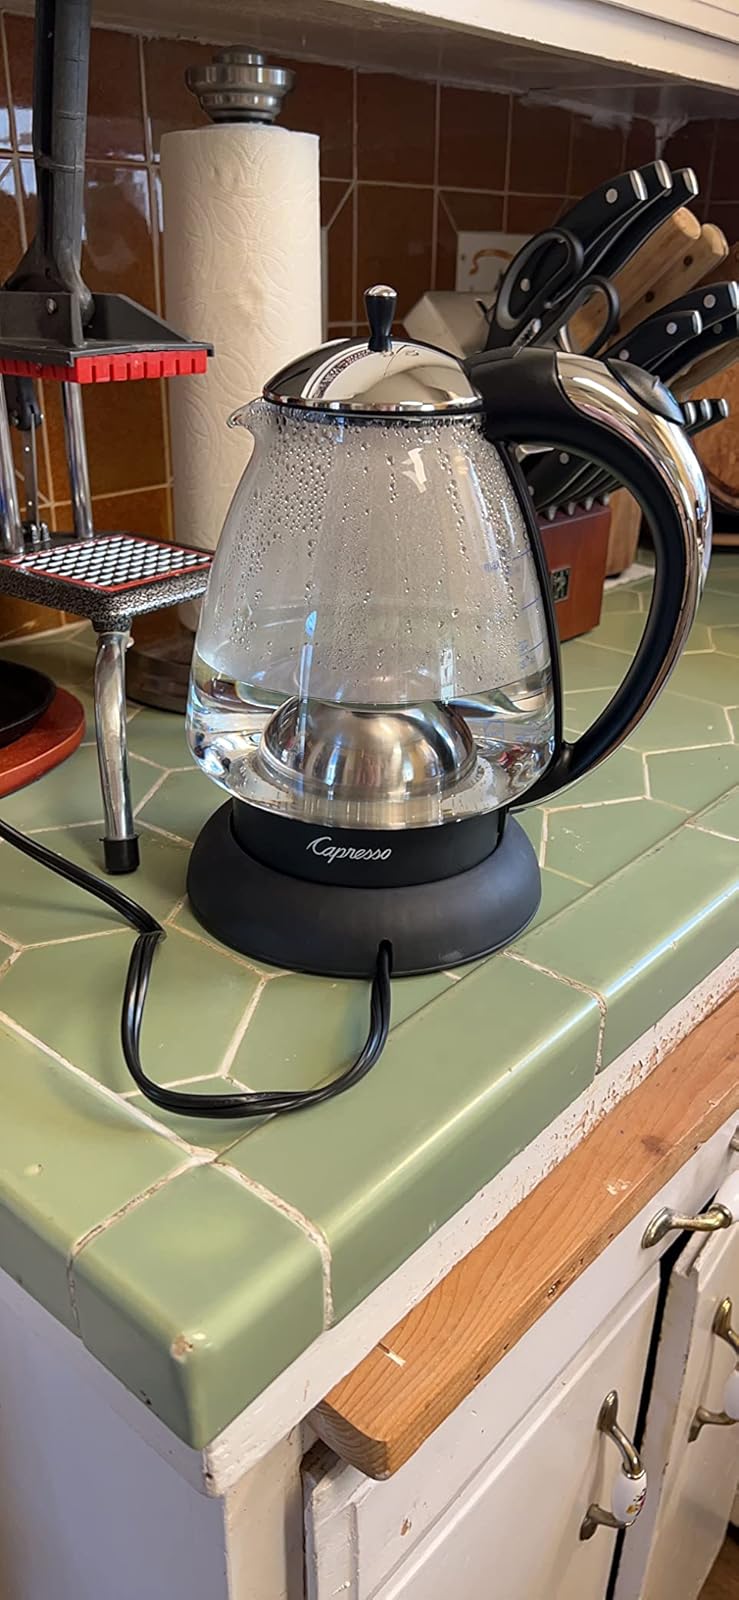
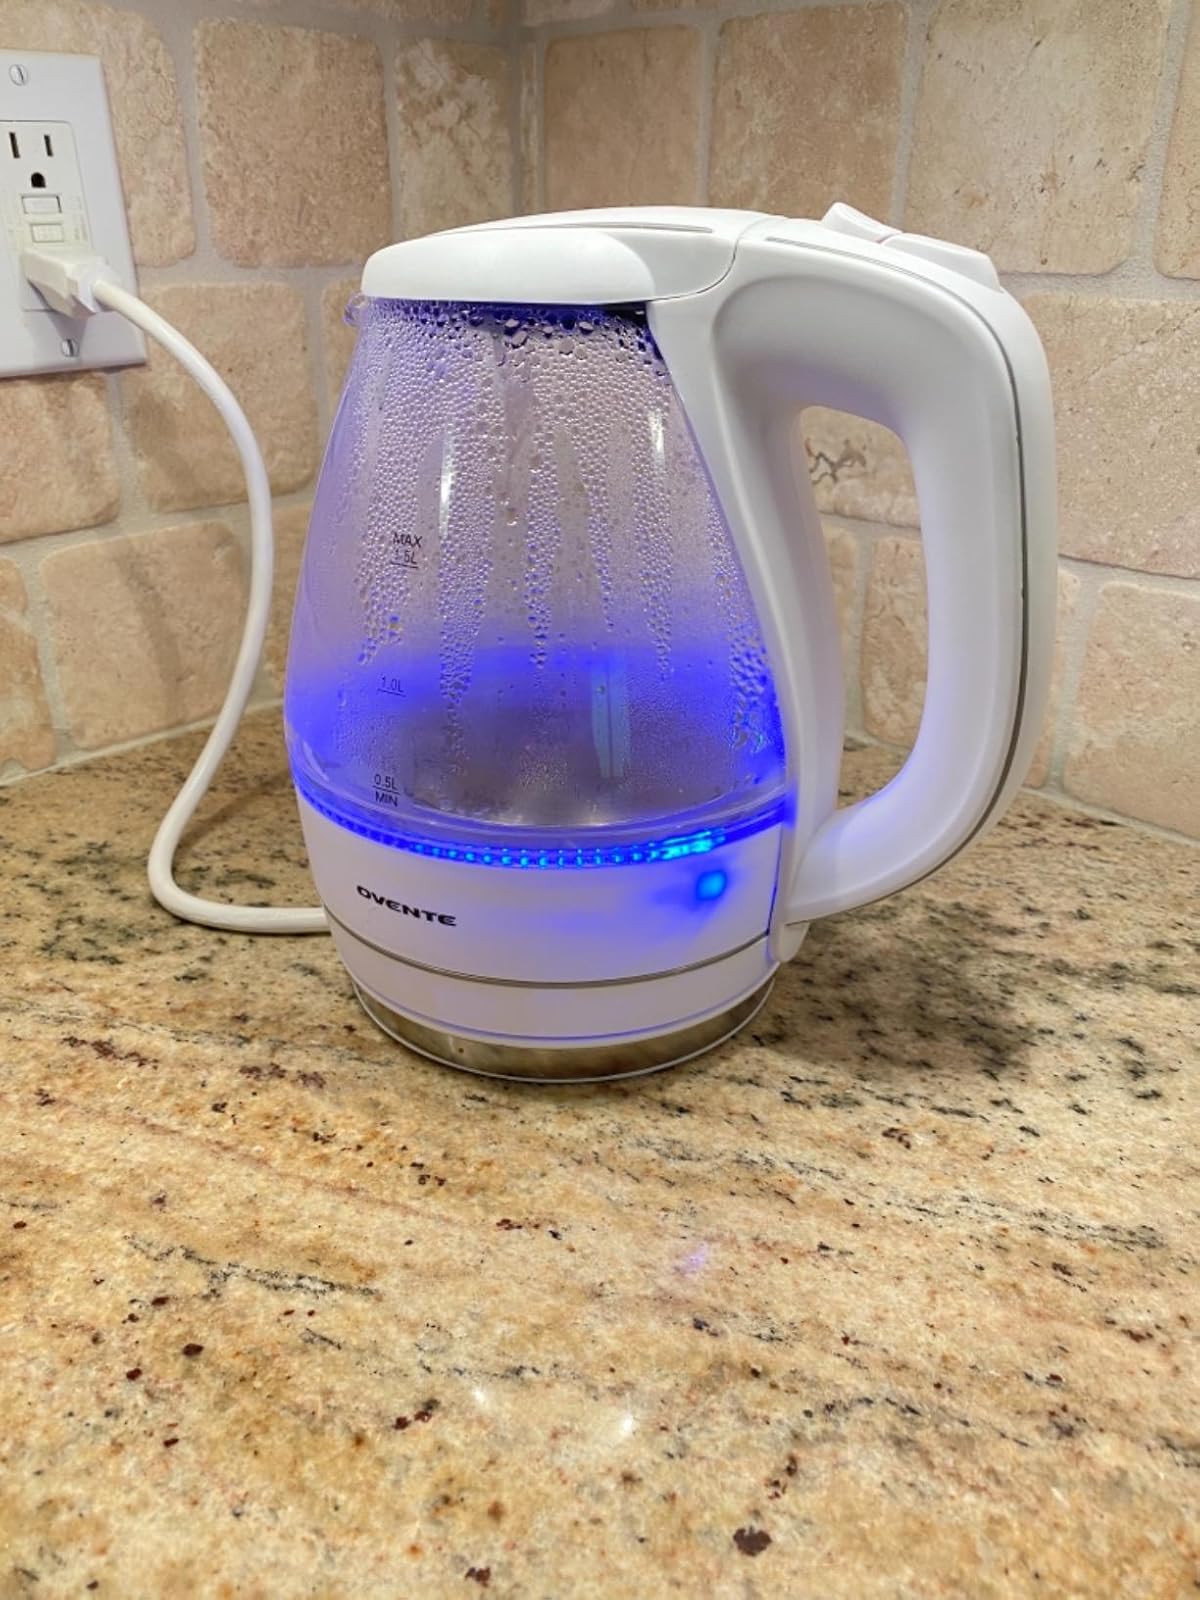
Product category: items_kettle
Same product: no